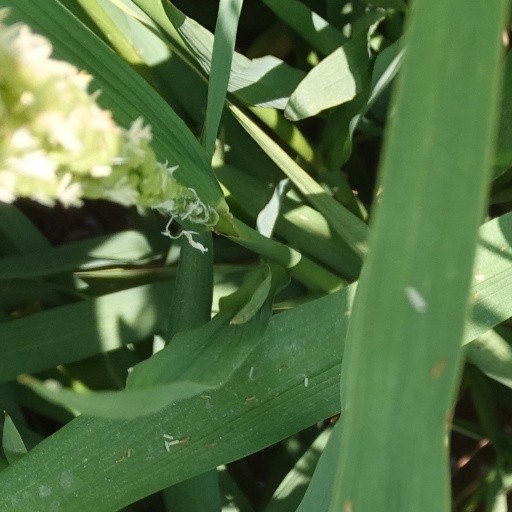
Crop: rice